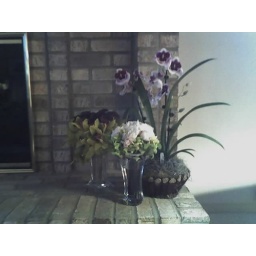
Wedding flowers at home in Michigan.